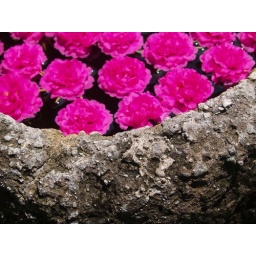
More flowers in a stone vase...